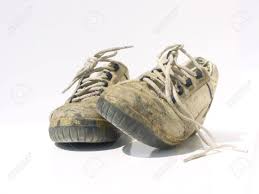
Waste category: shoes